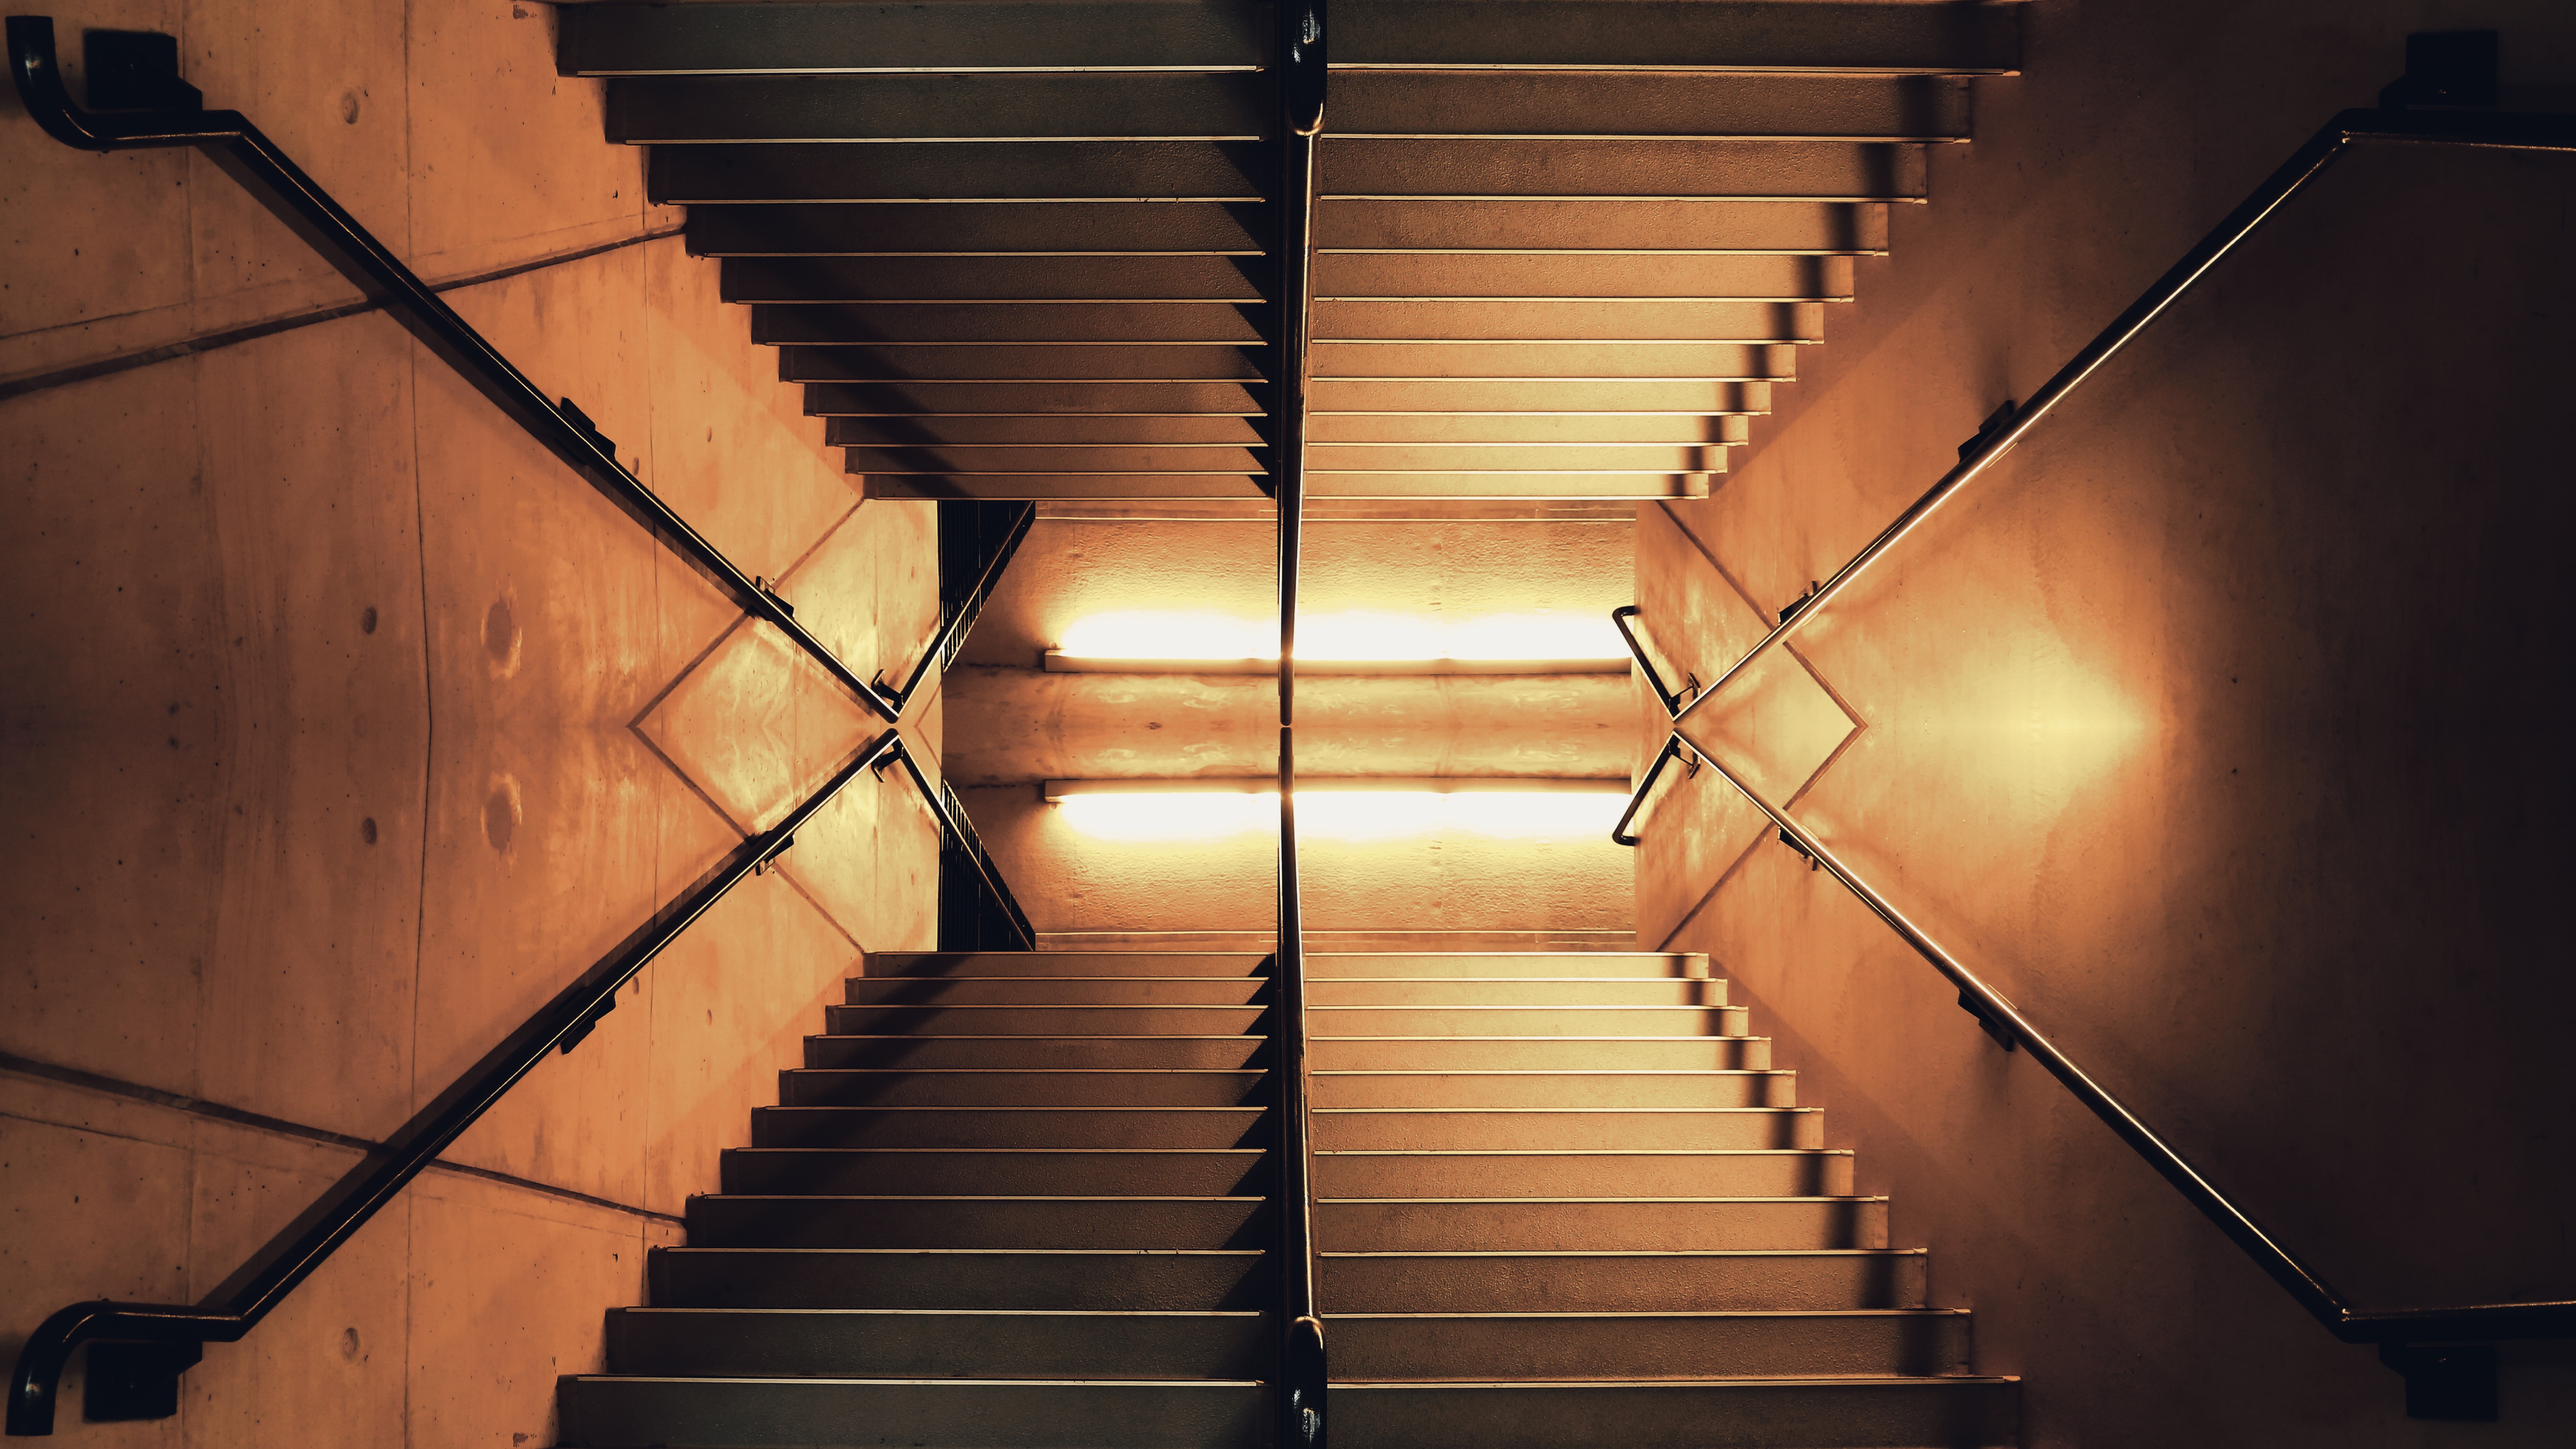
light, architecture, wood, sunlight, perspective, wall, step, dark, line, darkness, lighting, interior design, handrail, stairs, symmetry, shape, window covering